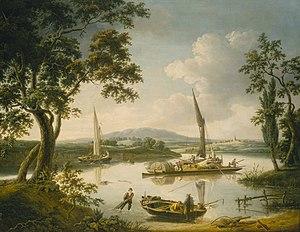
Un peter boat ou peterboat est un type de petit voilier de pêche traditionnel, à un mât gréé avec une voile à livarde, munie de rames. Ce type de bateau est d'origine nordique, principalement utilisé sur le fleuve et dans l'estuaire de la Tamise et les côtes de l'est de l'Angleterre à partir du XVIᵉ siècle,